Udhana–Navsari Highway

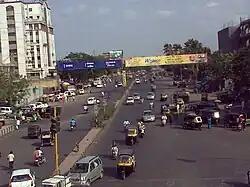
Busy Udhana-Navsari Highway

The Udhana–Navsari Highway, colloquially the "U.N. Road", connects the city of Surat with Navsari, the capital of Parsi headquarters in the state of Gujarat, India. It is a major artery of commerce and public transport, and is witnessing a major construction boom along its route to Navsari.